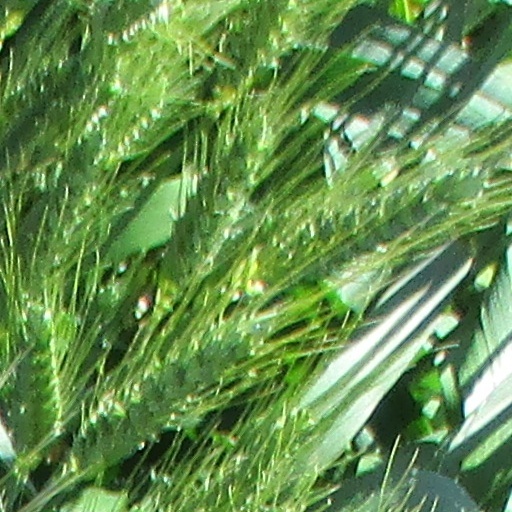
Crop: wheat